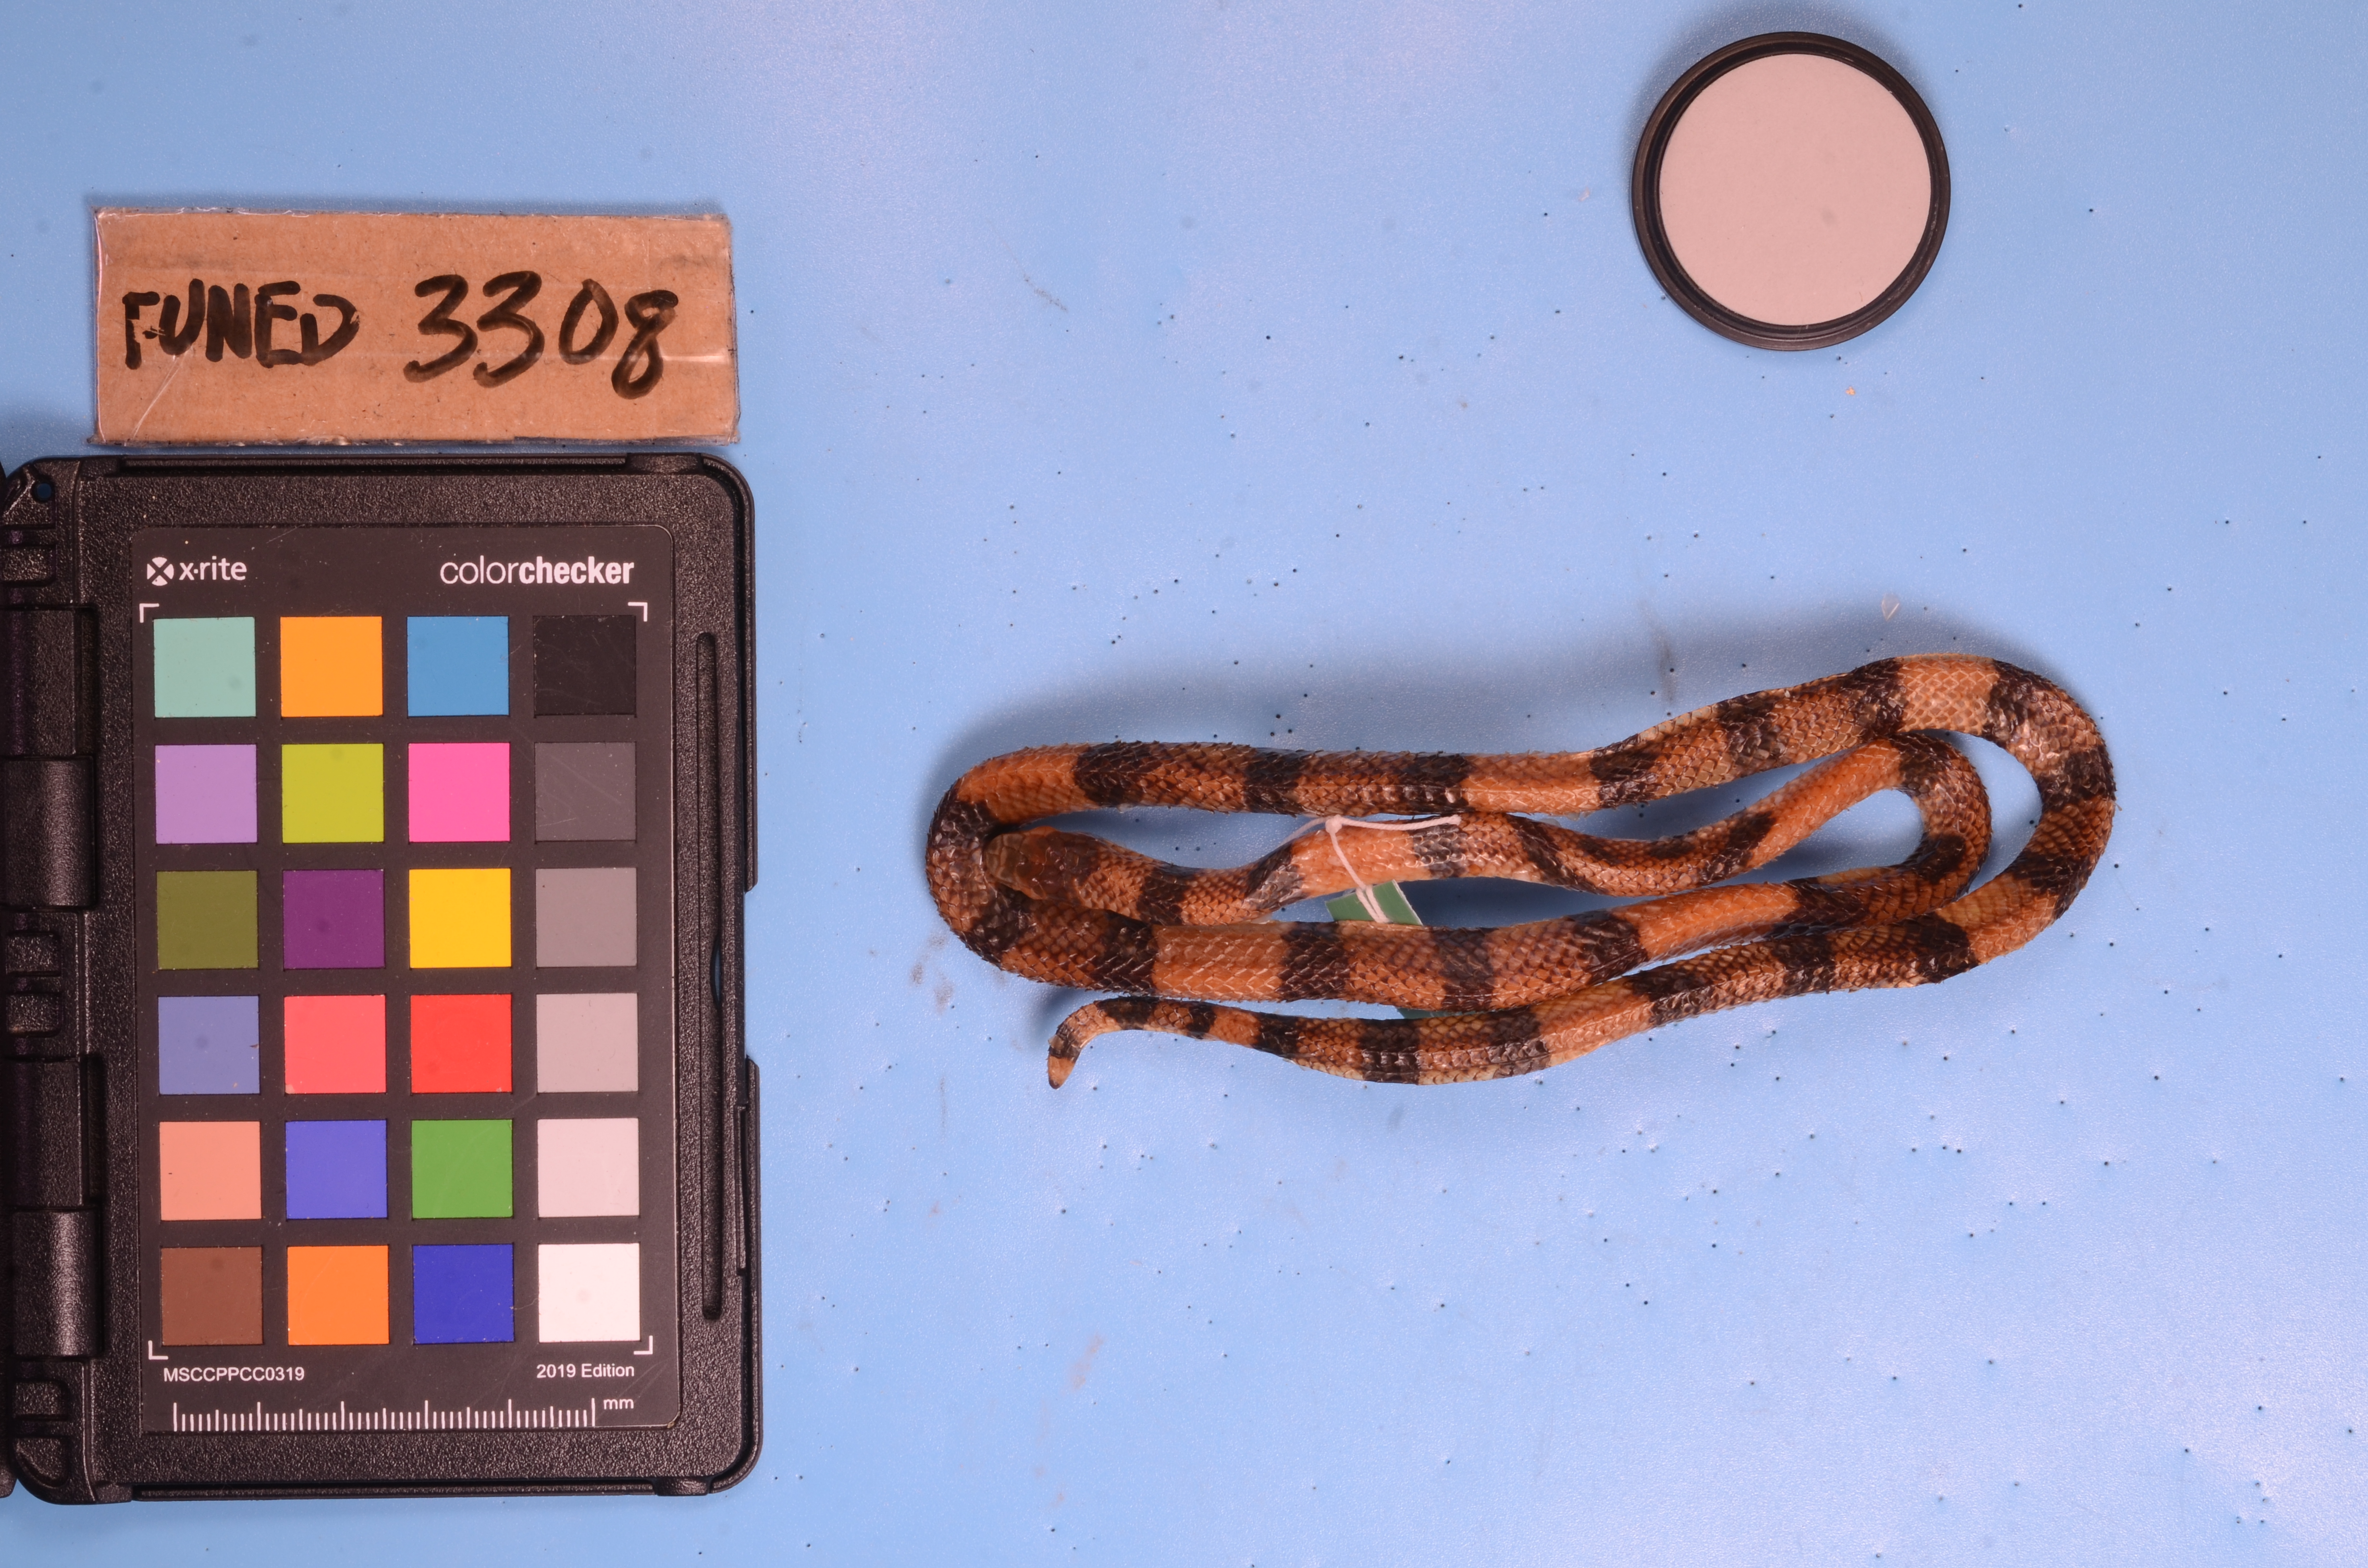
Species: Micrurus brasiliensis
View: dorsal
Mimicry status: model